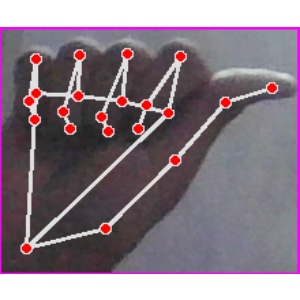
अक्षर: छ